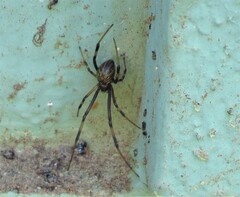
Species: Lactrodectus_hesperus